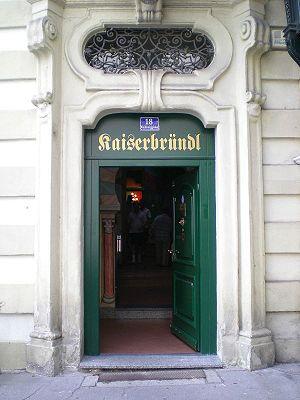
Le Bain central de Vienne est l'une des stations balnéaires les plus élégantes de Vienne en Autriche. C'est aujourd'hui un sauna gay.